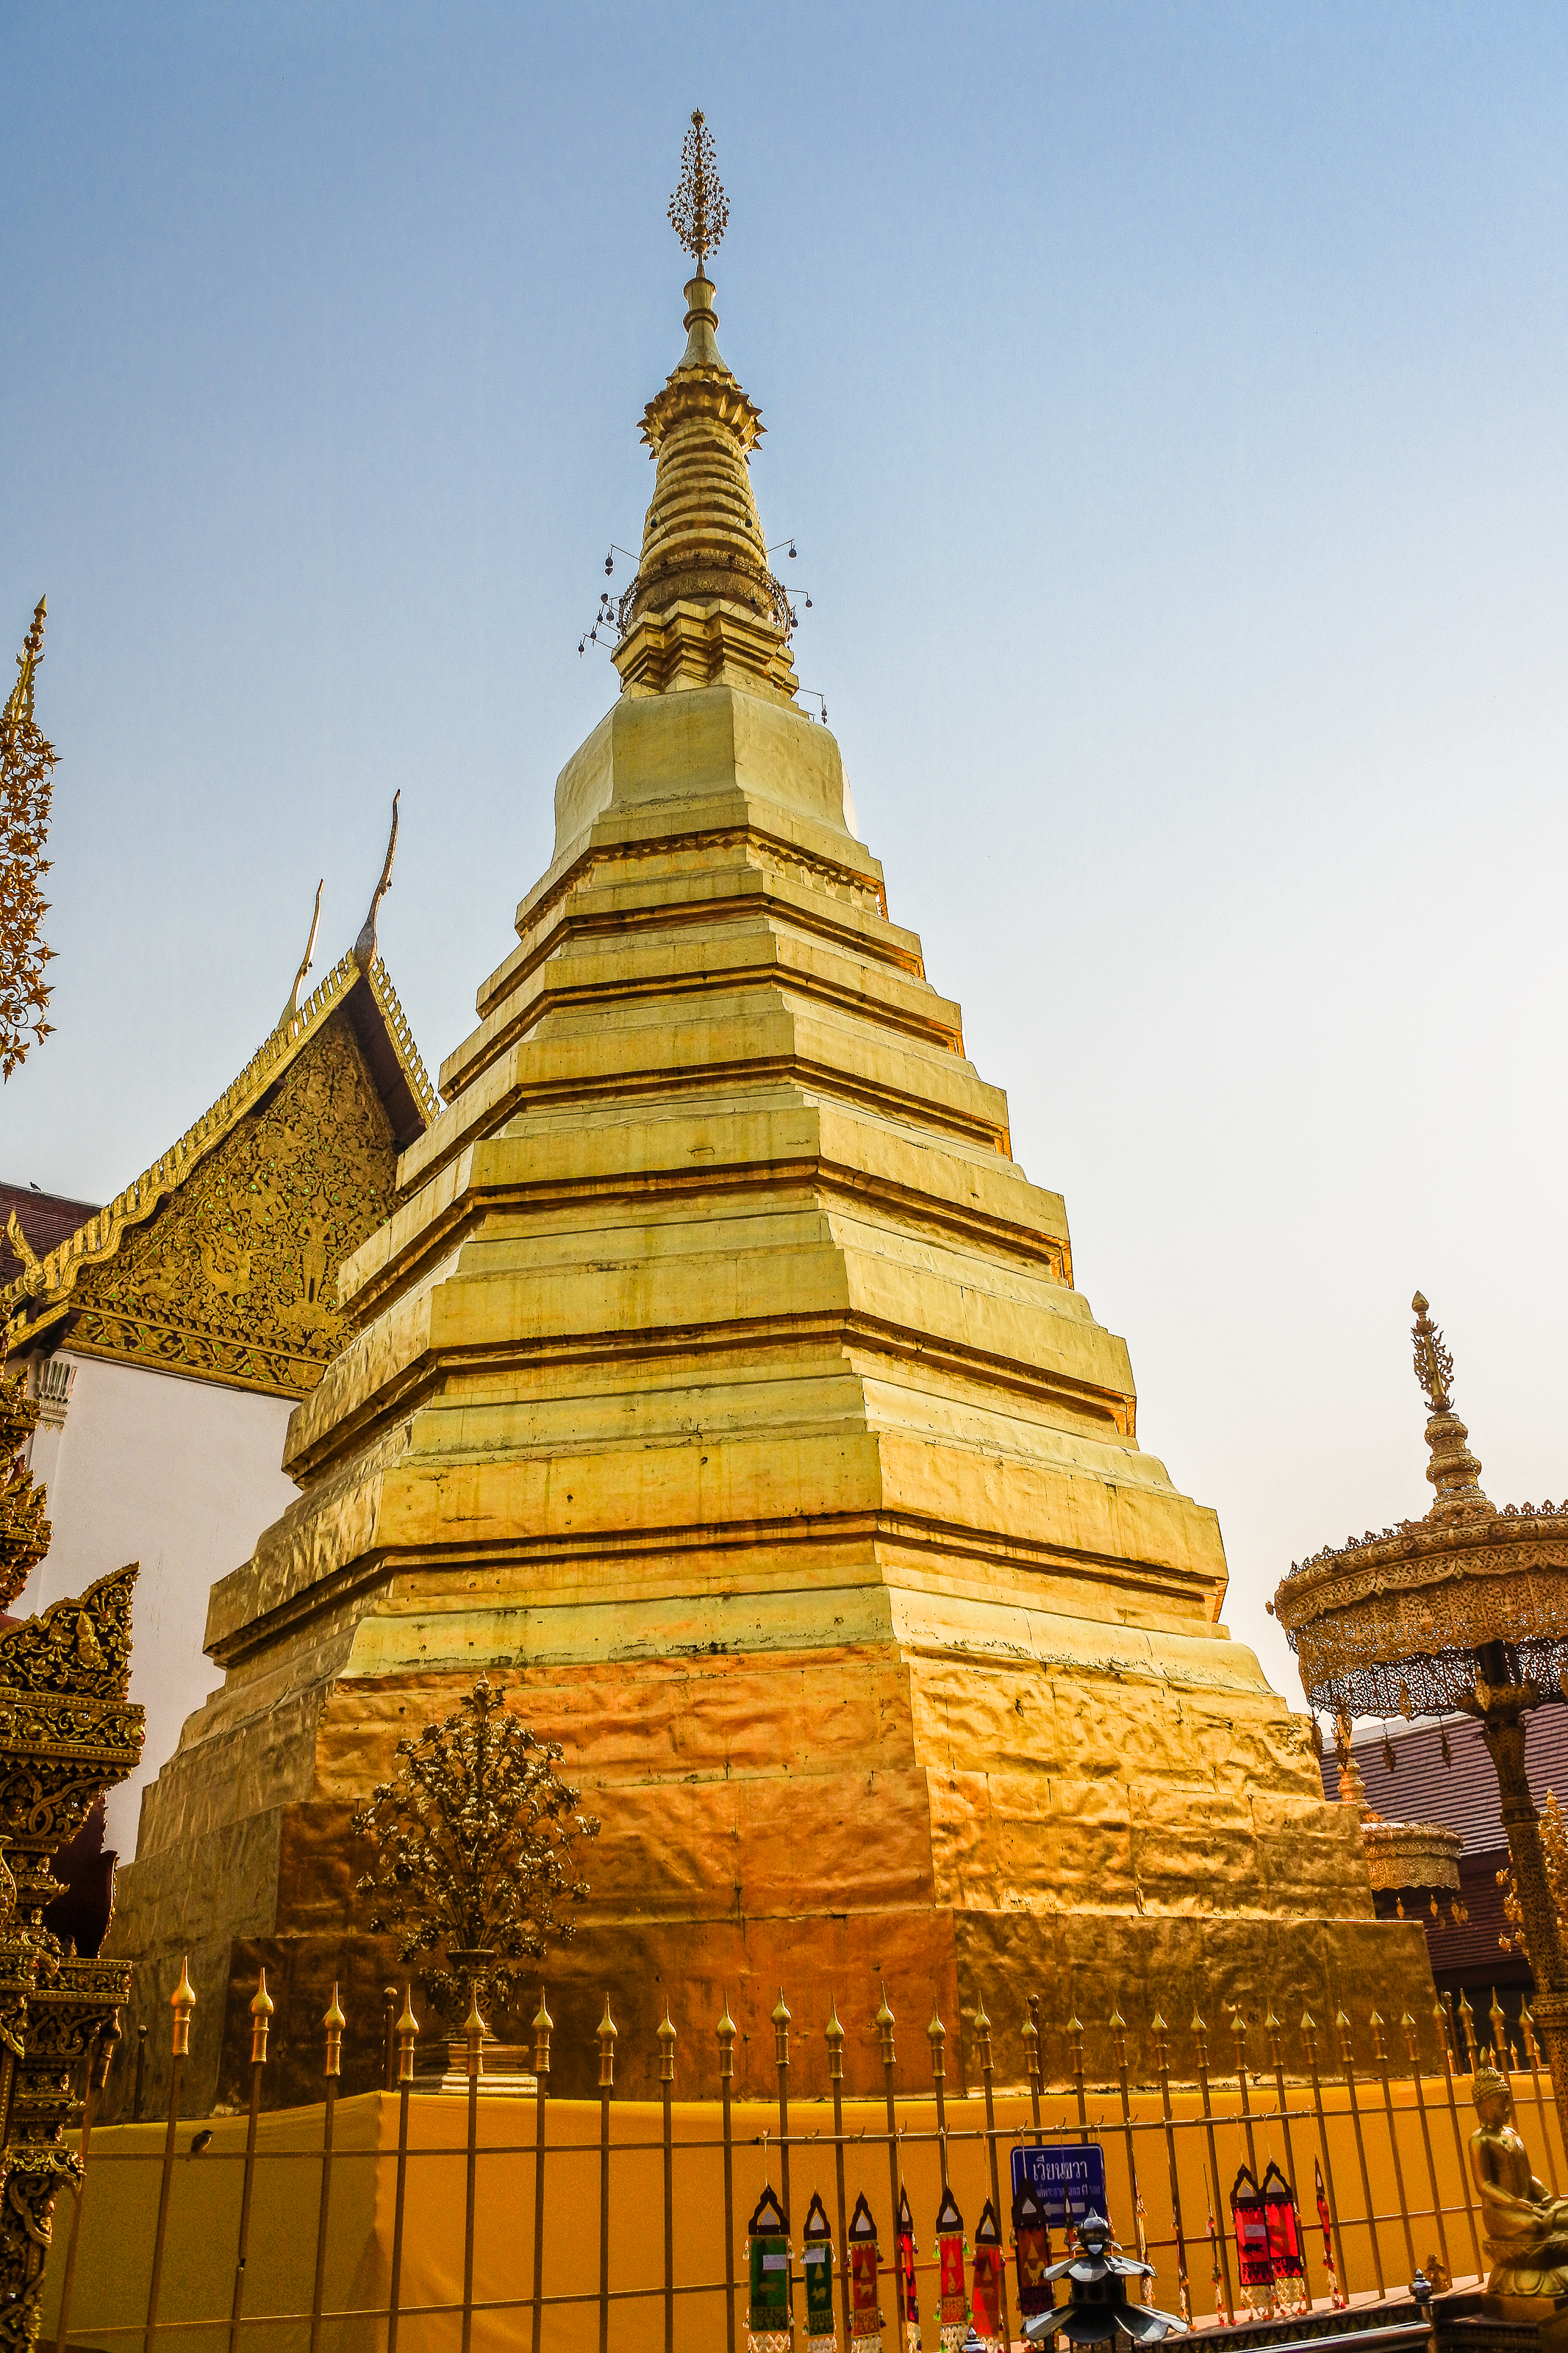
religious, hariphunchai, destination, tourism, northern, building, gold, tourist, amazing, beautiful, east, phra, province, buddha, thailand, golden, near, place, landmark, architecture, sky, roof, art, famous, old, asia, asian, statue, thai, wat, buddhism, ancient, stupa, religion, important, most, pagoda, lamphun, monastery, traditional, blue, background, culture, buddhist, temple, style, travel, worship, spire, tower, place of worship, yellow, historic site, steeple, chinese architecture, tree, facade, city, tourist attraction, tradition, national historic landmark, shrine